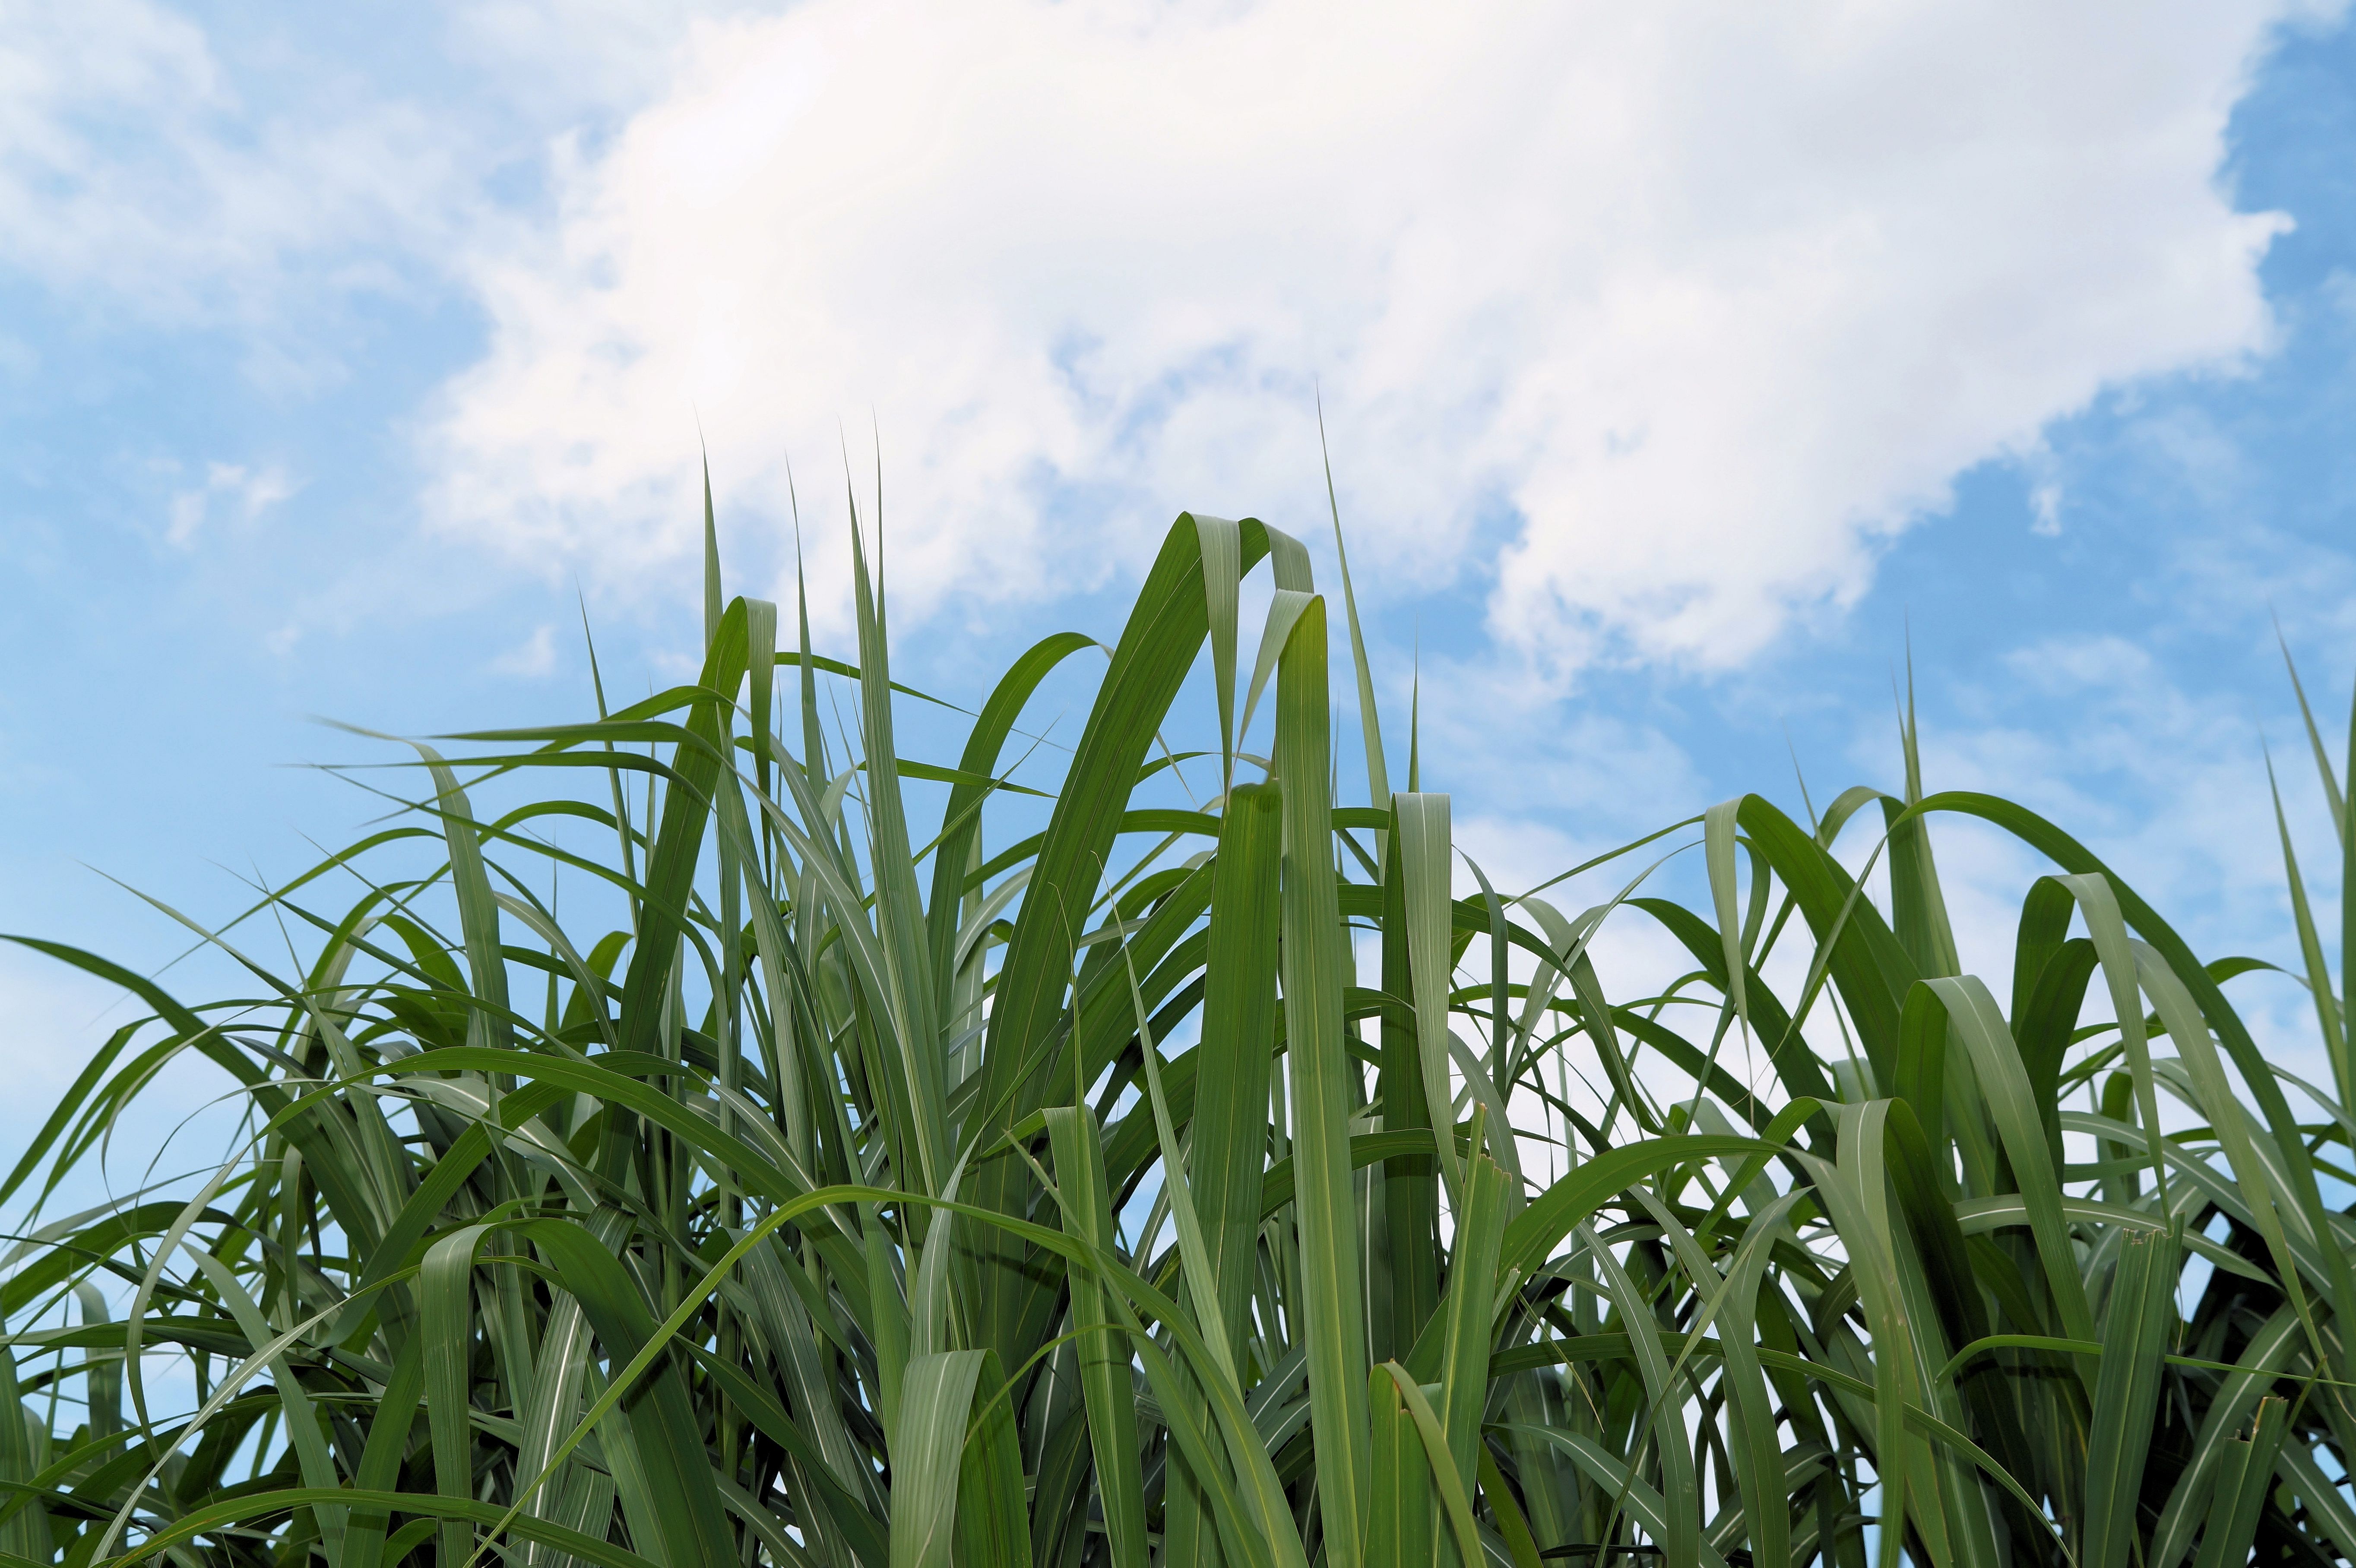
landscape, nature, grass, plant, sky, field, meadow, prairie, flower, atmosphere, reed, bush, food, green, crop, rest, agriculture, garden, ornament, clouds, plantation, grasses, paddy field, flowering plant, grass family, plant stem